Territorial disputes of Nicaragua

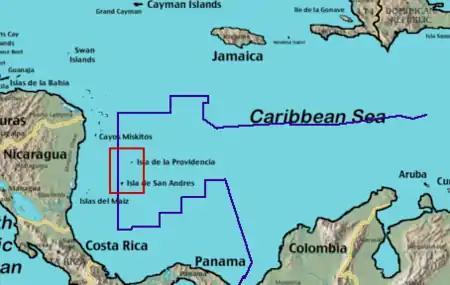
The location of San Andres and Providencia in the Caribbean.

In 1670 the English corsair Henry Morgan took over the islands until 1689. In 1803, during the Anglo-Spanish War (1796–1808), after Spain's Viceroyalty of New Granada had been re-established in 1739, the archipelago and south-eastern part of Mosquitia, from Cabo Gracias a Dios to the Chagres River, was placed under its military jurisdiction. In the later colonial era the territory was to be administered from the province of Cartagena.